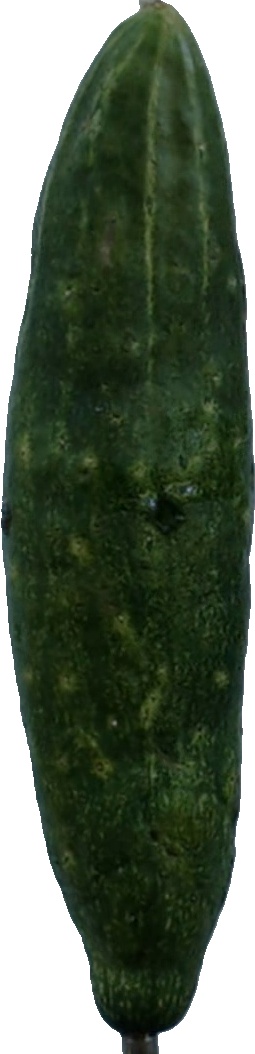
Label: cucumber_3